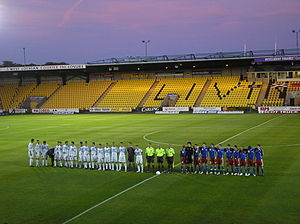
Livingston FC
Livingston F.C. er en skotsk fodbold klub der spiller i den skotske liga Scottish Premiership.